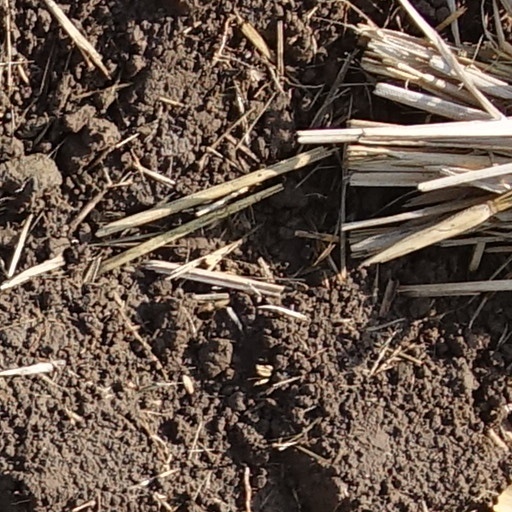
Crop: wheat